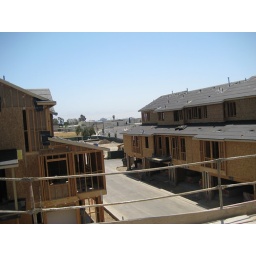
kitchen window, over the street leading to our garage